Oriental greenfinch

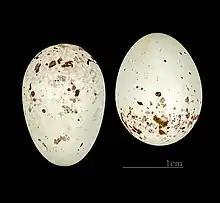
Eggs of Oriental greenfinch MHNT

The Oriental greenfinch (Chloris sinica), also known as the grey-capped greenfinch, is a small passerine bird in the finch family Fringillidae that breeds in broadleaf and conifer woodlands of the East Palearctic.